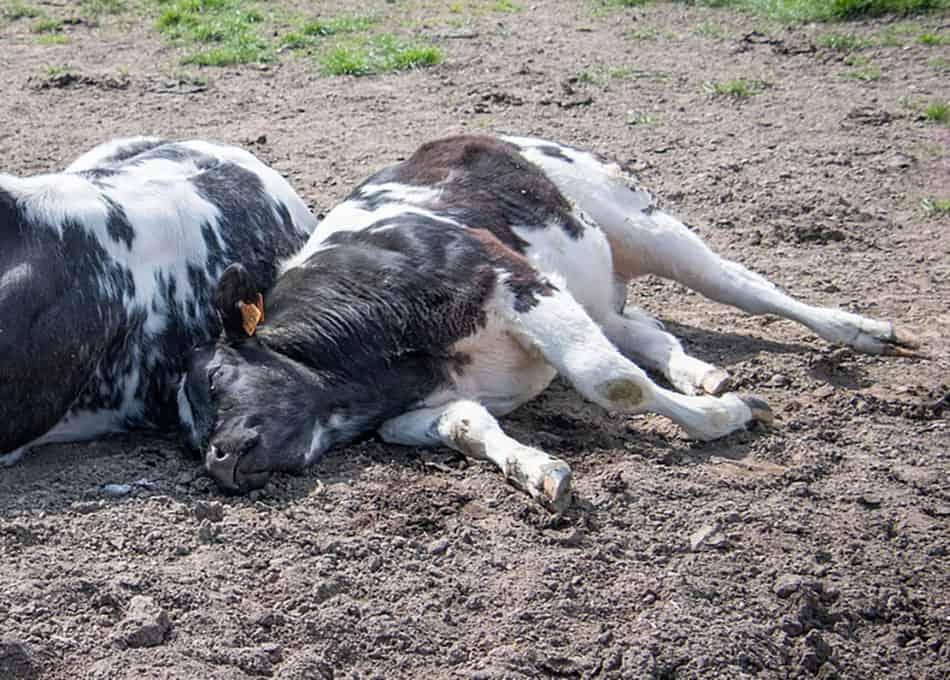
Ng'ombe wawili wanaonekana wamelala chini. Inaonekana wapo wagonjwa sana, wamepata magonjwa mengi, inaonekana wako karibu kufa ama tayari wameshafa. Inahitaji mkulima awape dawa ili waweze kuwa na nafuu. Ama pengine wamelala ile vile wamechoka ama wameshiba sana chakula wamepewa.